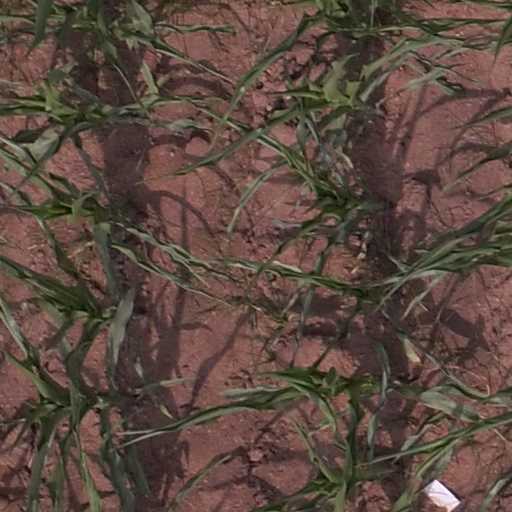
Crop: maize; corn